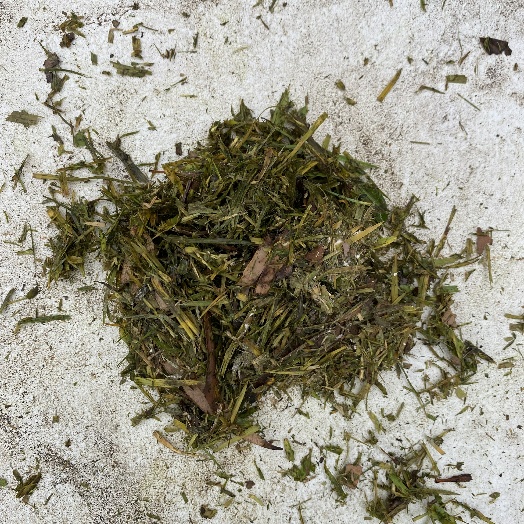
Label: Vegetation